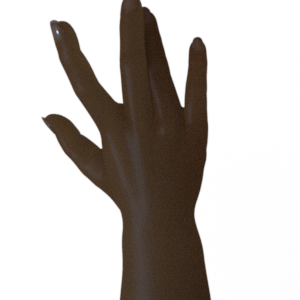
Label: paper